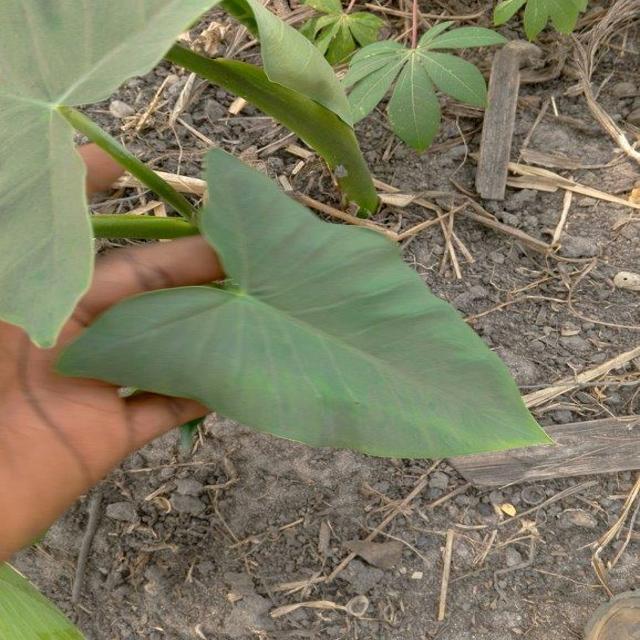
Label: Early_Blight